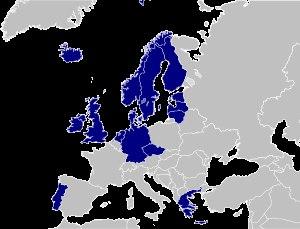
Euro Shopper est une marque discount présente à travers l'Europe qui fut lancée en 1996 par le groupe Associated Marketing Services.